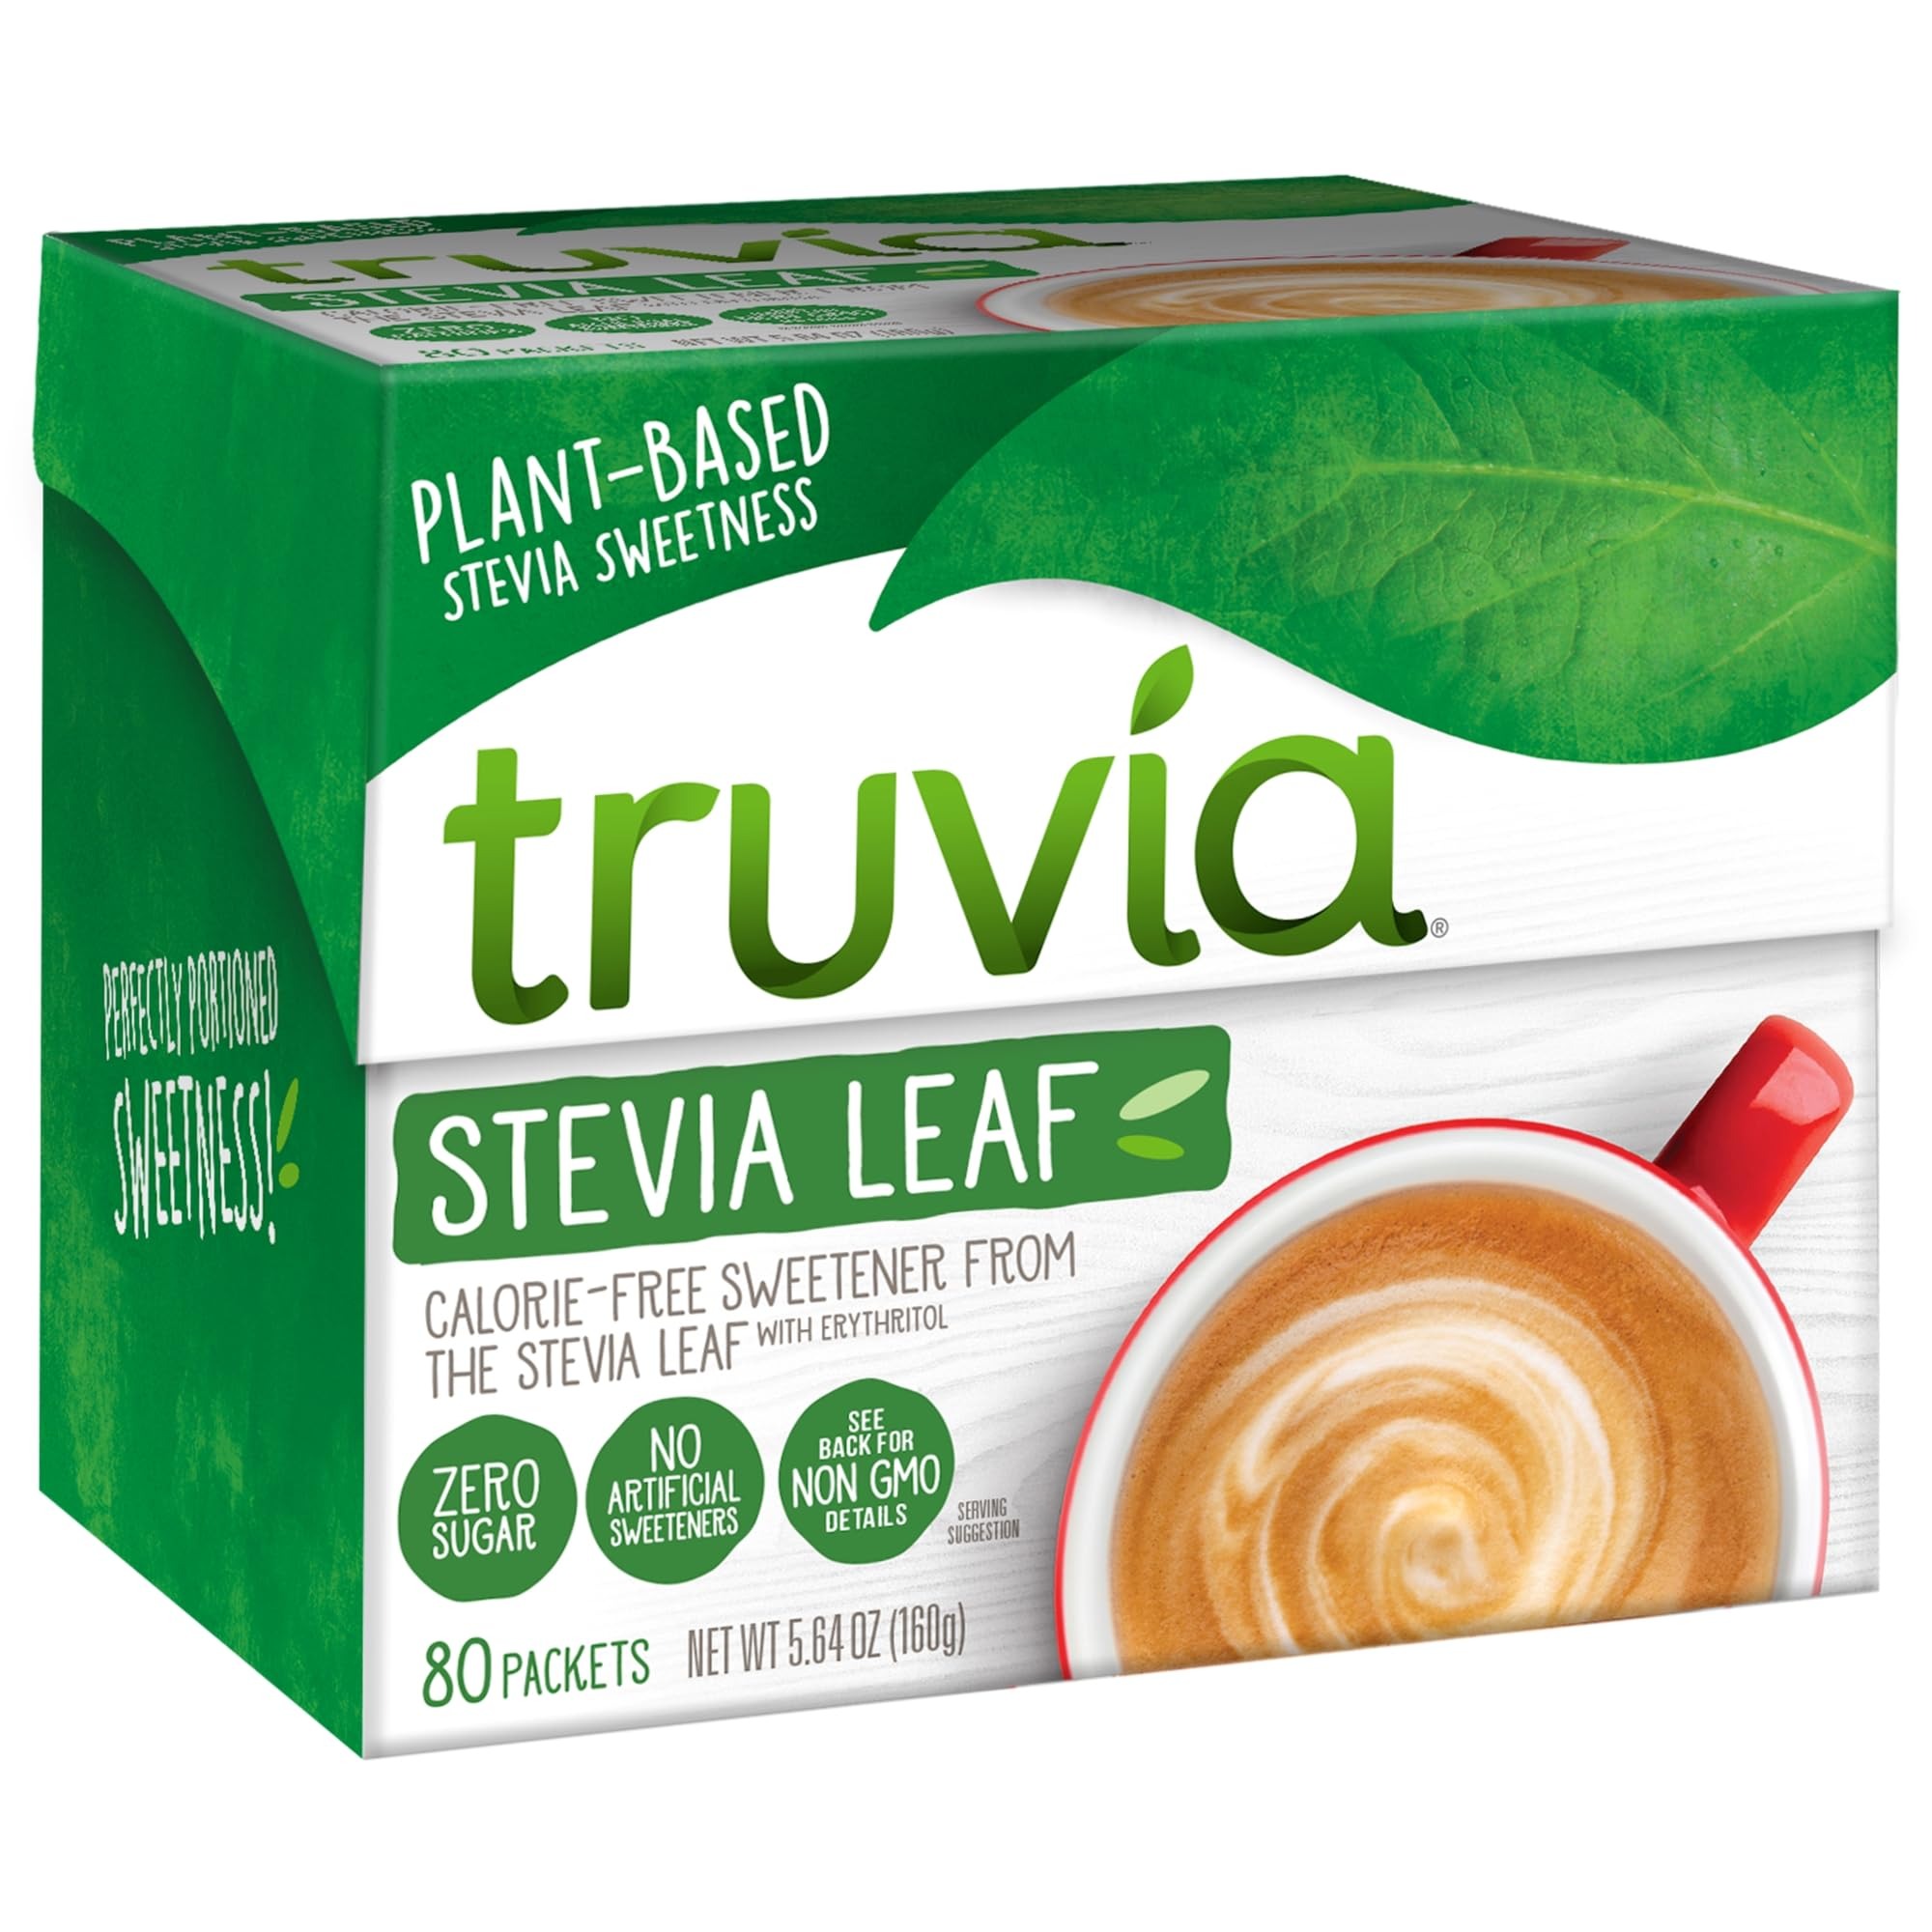
Item Name: Truvia Natural Sweetener, 5.64 oz (80 ct)
Bullet Point 1: Made from the sweetest part of the stevia leaf, it tastes wonderful and delivers a promise of zero-calories. Truvia Natural Sweetener can help support a low or reduced calorie diet when used on fruit or in your favorite drinks.
Bullet Point 2: And unlike other stevia products on the market, it's great-tasting every time.
Bullet Point 3: So sweeten all you like with the benefits of a zero-calorie sweetener with the same, great taste you love about sugar. Truvia Natural Sweetener is the sugar substitute that's ready to make your morning pick-me-up..
Bullet Point 4: Sprinkled, stirred or poured, Truvia sweetener products are refreshingly uncomplicated.
Bullet Point 5: If you're looking to sweeten up your coffee or an entire meal, look no further - our products have the answer.
Value: 5.64
Unit: Ounce

Price: 7.49